Robert Stearne Tighe

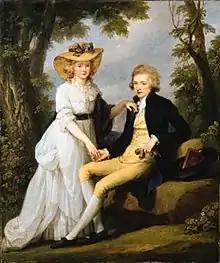
Robert Stearne Tighe with his wife Catherine

Robert Stearne Tighe (1760–1835) was an Irish writer and Fellow of the Royal Society.